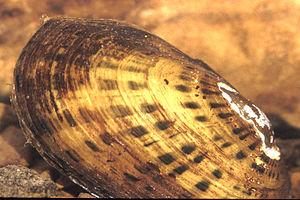
Unionidae est une famille de mollusques bivalves d'eau douce appartenant à l'ordre monophylétique des Unionoida.